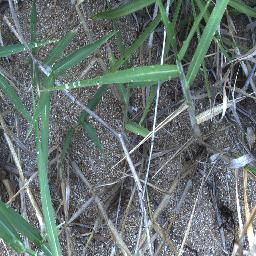
Label: negative